Hans-Joachim Lang

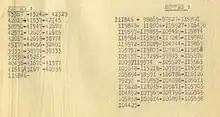
List of victims' numbers recorded by Henri Henrypierre

On 3 January 1945, an article in the London newspaper "Daily Mail" reported the discovery of 86 bodies in the Anatomical Institute of the Reichsuniversität Straßburg. The "French Office of Investigations of War Crimes" took photographs of the remains and documented the findings of the remains. Evidence collected formed the basis of the subsequent trial of August Hirt by the War Crimes Tribunal in Metz in 1954. The French military, which controlled Strasbourg, gave up trying to identify the victims and buried the bodies in the local Jewish cemetery in a mass grave.